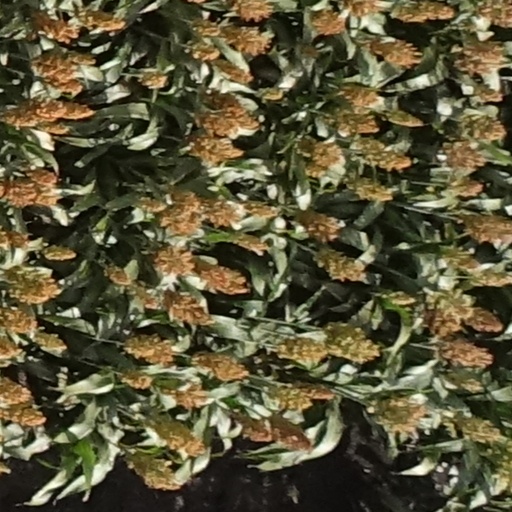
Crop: sorghum